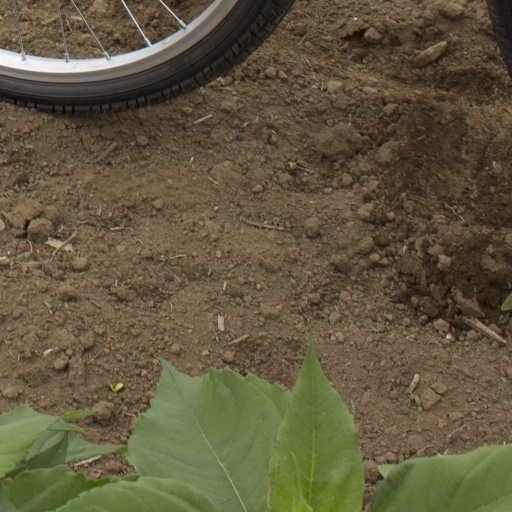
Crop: Jerusalem artichoke